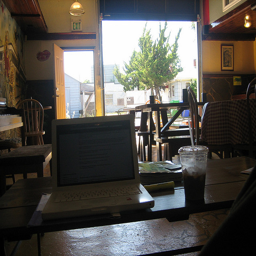
inside restaurant view of cup and laptop on the table
The laptop computer is sitting on the restaurant table.
Looking out a window to the street from behind a laptop.
a white laptop on a brown table some chairs and a door
An open laptop next to an icy drink on a table in a public shop.